Blue Angels Motorcycle Club

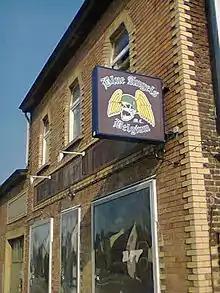
Blue Angels clubhouse in Erpe

The Blue Angels' "colours" originally consisted of the clubs' insignia — a winged skull wearing a "Stahlhelm" — and the words "Blue Angels" in Gothic script, along with "1%" patches, embroidered onto blue denim jackets. The term "one-percenter" is a reference to an alleged comment by the American Motorcycle Association that 99 per cent of motorcyclists are decent and law-abiding, while one per cent are not. The Blue Angels' insignia was legally protected in 1997. To celebrate the club's 50th anniversary in 2013, Blue Angels members began wearing a more traditional top "rocker", bearing the club's name, and bottom "rocker", denoting the country the member is from. The club is also known as the "Blue Gang", and uses the abbreviation "21" (the numbers stand for the respective positions in the alphabet of "B" and "A"). Blue Angels mottos include "Blue Angels forever, forever Blue Angels ("BAFFBA"); "Blue Angels OK"; "Blue Gang forever" ("BGF"); and "Blue Angels, best in the west".